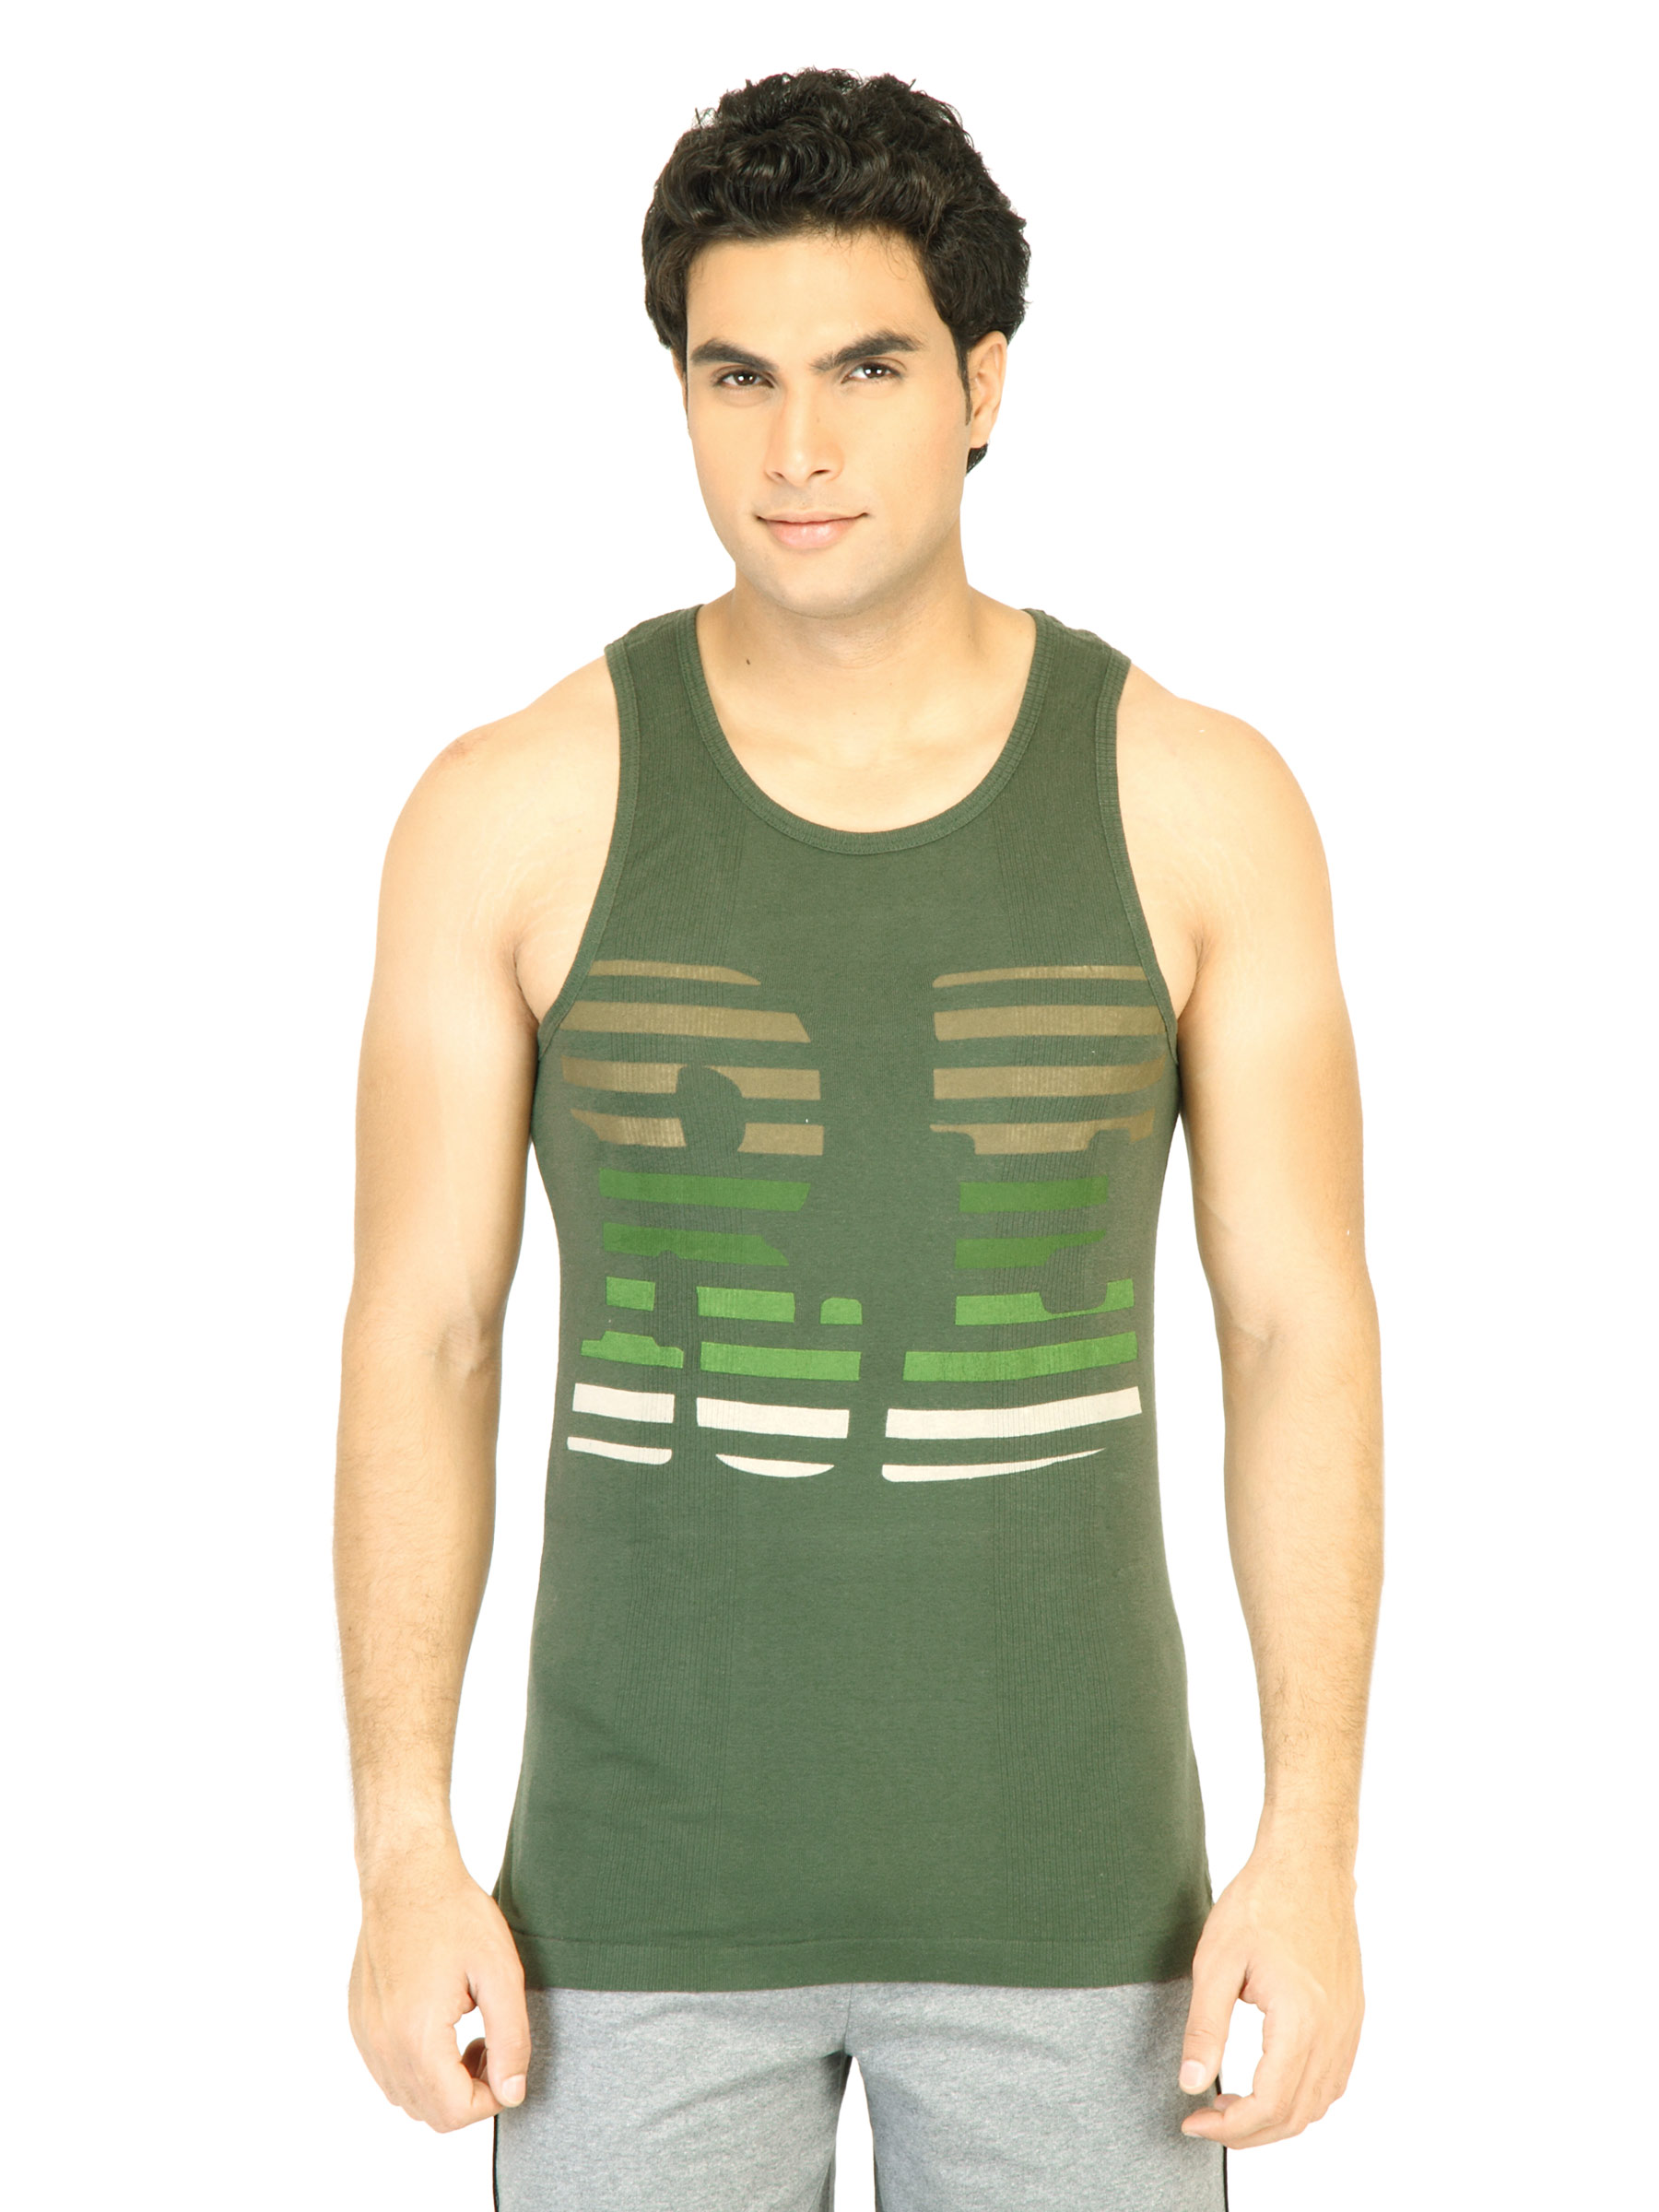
Facit Men Smart Olive Innerwear Vest
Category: Apparel / Innerwear / Innerwear Vests
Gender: Men
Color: Olive
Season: Summer 2016
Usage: Casual